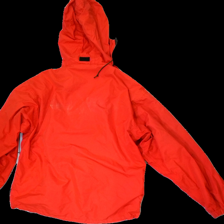
View: back
Type: Jacket
Category: Ladies
Brand: Not in the list
Brand text on label: Matterhorn
Colors: Red
Material: 100% polyester
Cut: Regular
Size: L
Season: All
Stains: Minor
Price range: <50
Recommended usage: Recycle
Description: red jacket
Comment: several stains